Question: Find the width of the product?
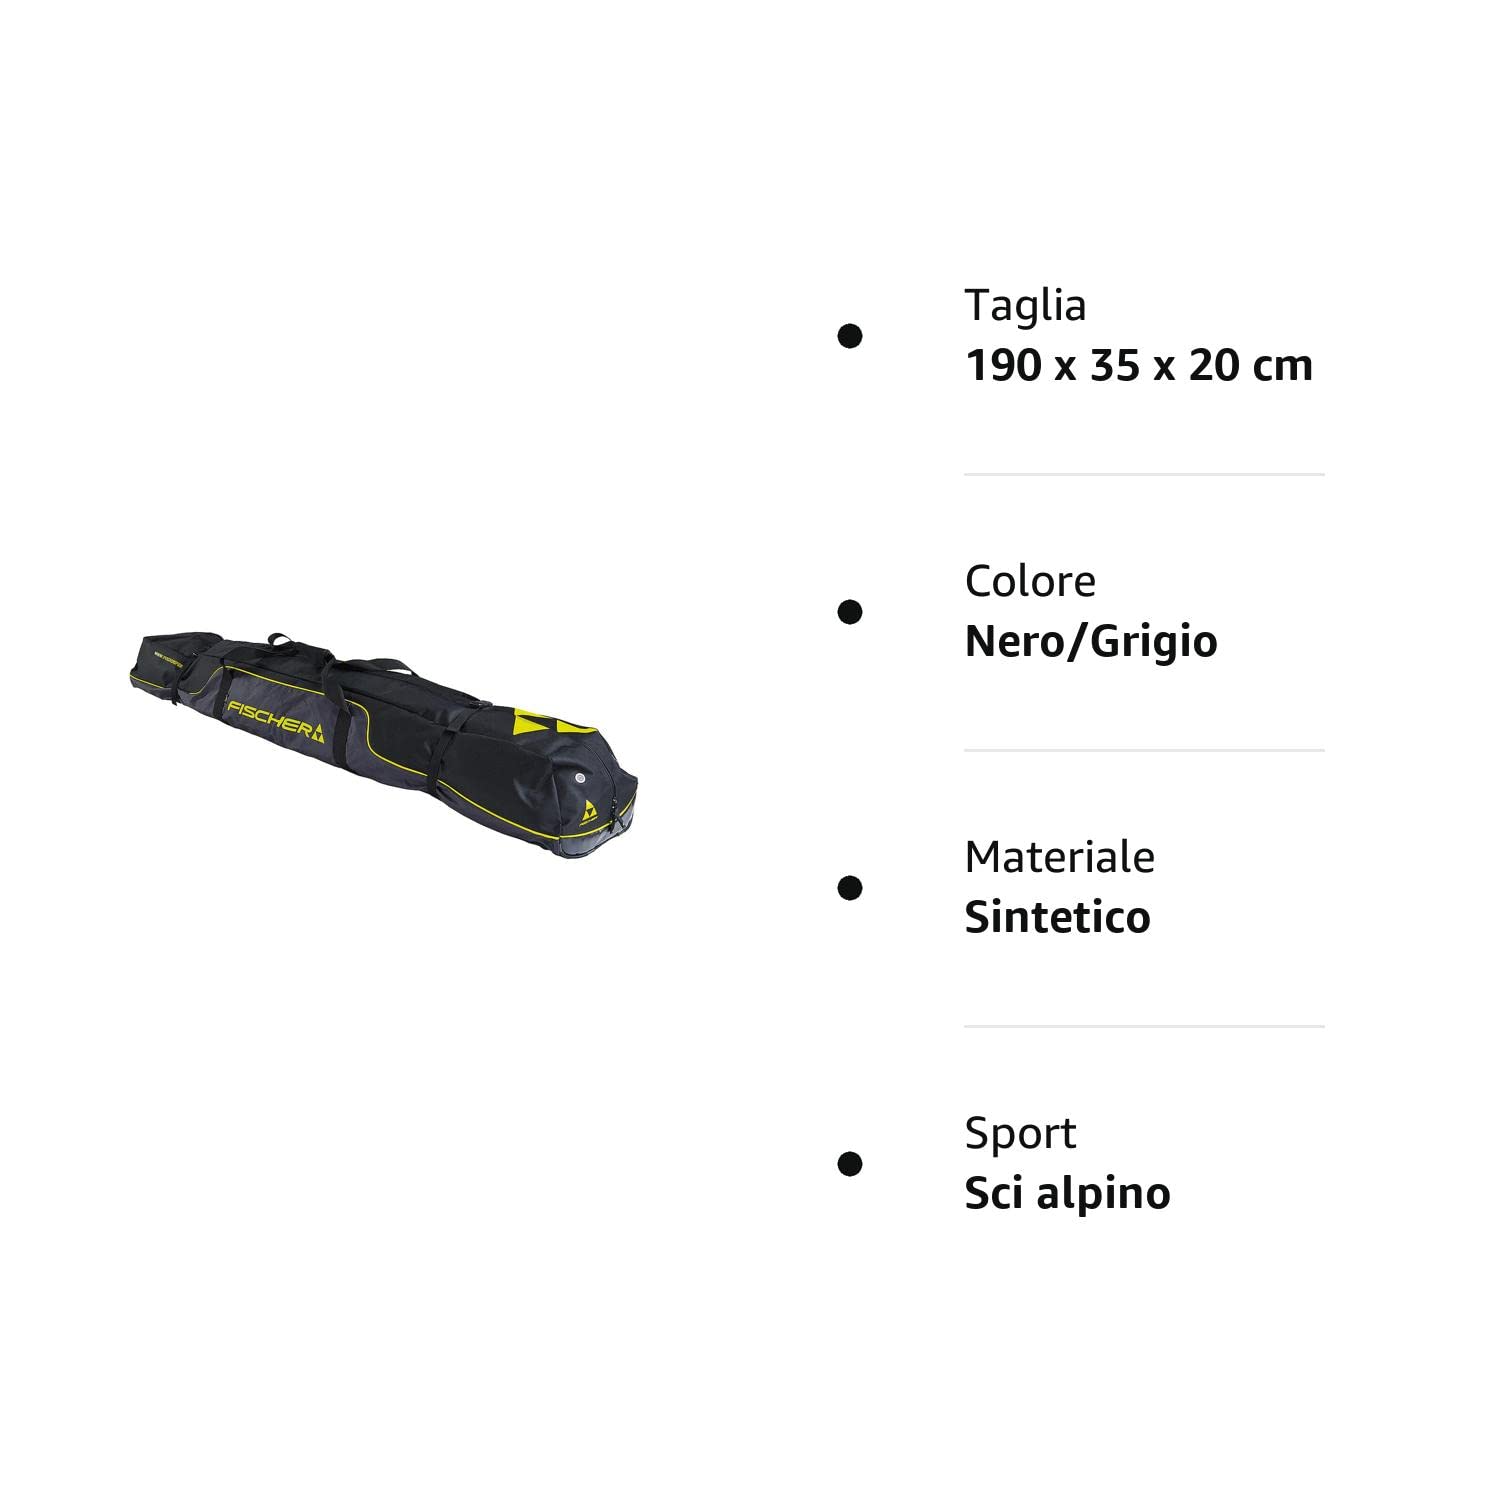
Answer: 20.0 centimetre